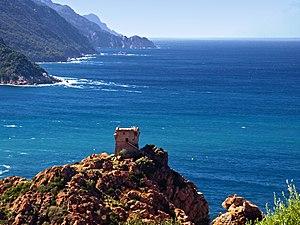
L'Ouest Corse est le nom donné par les offices de tourisme à la région de Vico. Il correspond grossièrement à l'ancien arrondissement de Vico, historiquement le moins peuplé de l'île car longtemps soumis aux invasions barbaresques et fragmenté par un relief tourmenté qui rend les communications difficiles.
Le golfe de Porto est un golfe de la mer Méditerranée qui se situe sur la façade occidentale de la Corse, en France. Le littoral du golfe fait partie du Parc naturel régional de Corse. Le golfe est partagé entre les anciennes pièves de Sia et Salogna.